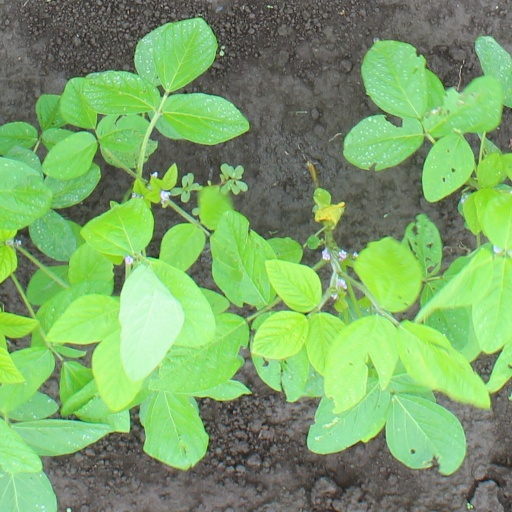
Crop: soybean